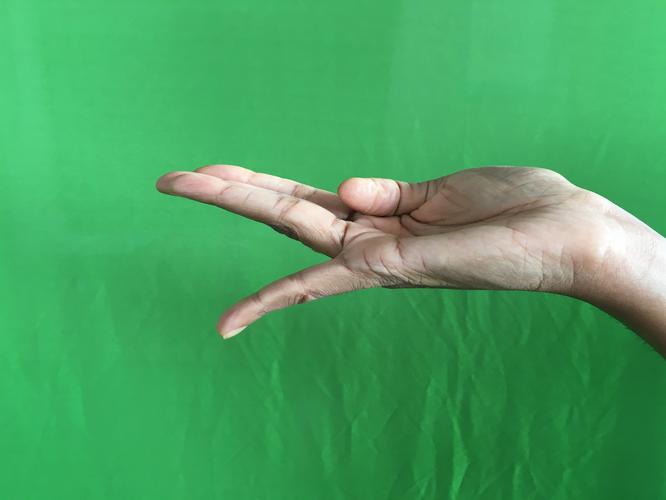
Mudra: Chaturam
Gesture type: single_hand